Puce Moment

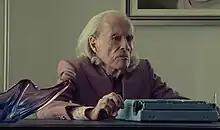
Director Kenneth Anger in 2019

Filmed in 1949, "Puce Moment" resulted from the unfinished short film "Puce Women". The original soundtrack was Verdi opera music; in 1970, Anger re-released the film with a new psychedelic folk-rock soundtrack performed by Jonathan Halper.